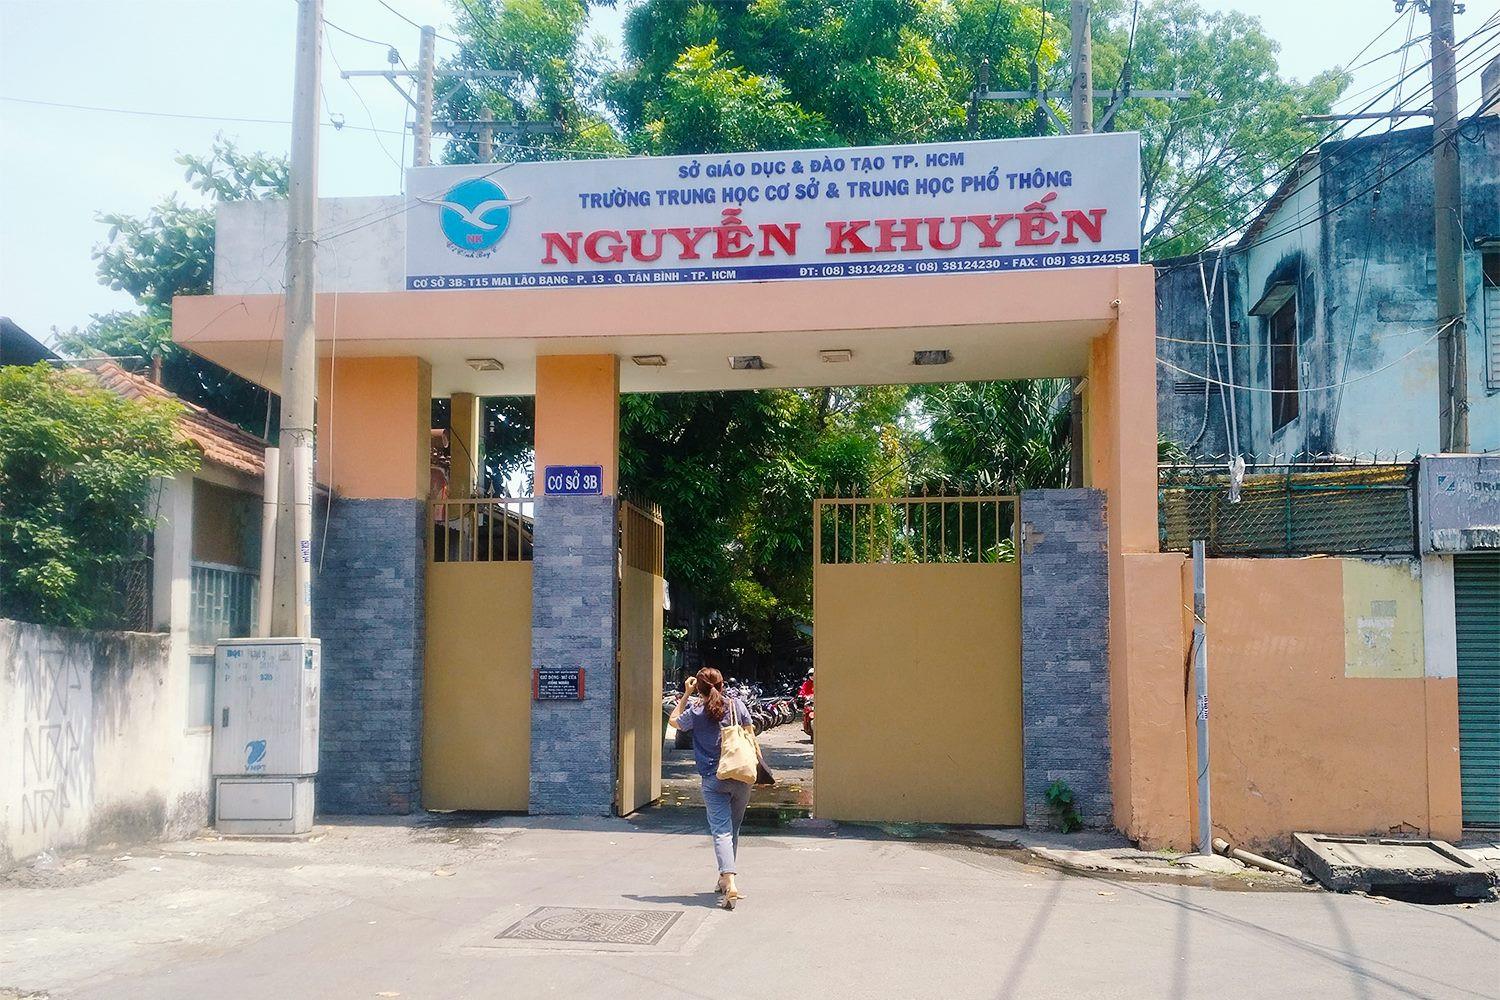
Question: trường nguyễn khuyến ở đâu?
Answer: t15 mai lão bạng, phường 13, quận tân bình, thành phố hồ chí minh